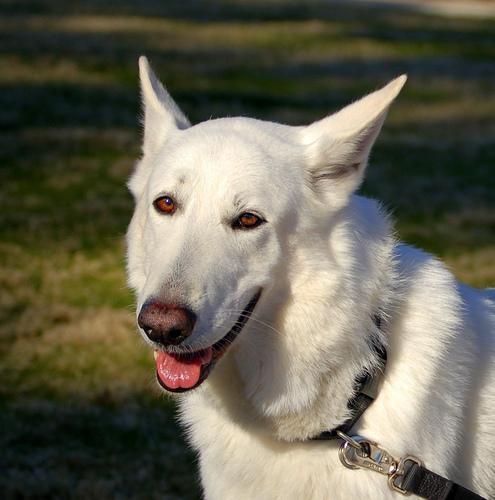
German_shepherd